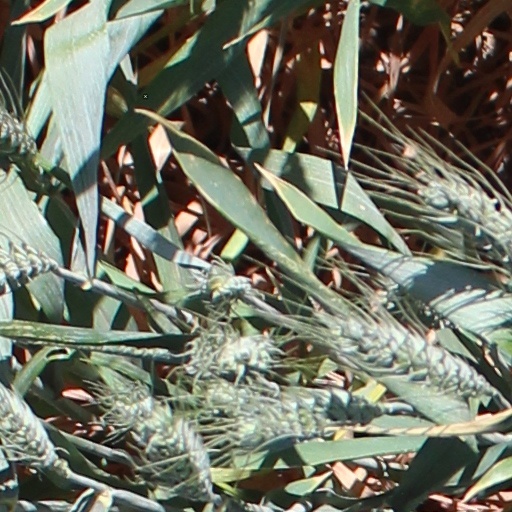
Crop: wheat